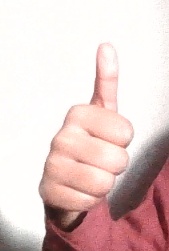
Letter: aleff